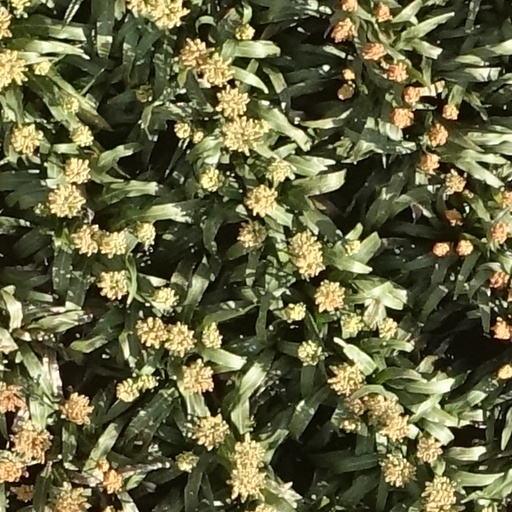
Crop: sorghum